Marcus A. Smith

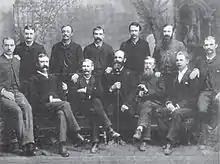
Defendants and defense counsel for the Wham Paymaster Robbery trial

The trial began in November 1889 with Judge Richard E. Sloan running a strict courtroom. Smith used his preparatory work to attack the prosecution's case. During his testimony, Major Joseph Washington Wham, who had been in command of the payroll detachment, identified newly minted coins in the safe deposit box of one of the defendants as coming from the coins stolen during the robbery. During cross examination, Smith asked Wham to separate the identified coins from similar ones borrowed from a local bank. Wham was unable to do so. Smith followed this by pointing out that U.S. Marshall William K. Meade had not gone to the site of the attack to check a claim that following the robbery the robbers had fled directly to Mexico. During closing arguments, Smith played upon the biases of the jurors and criticized the court. When Judge Sloan rebuked Smith over the criticisms, Smith feigned ignorance about the judge's concerns. It was not until Smith was threatened with a US$500 fine that the defense counsel backed down. At the end of the trial the defense won an acquittal.